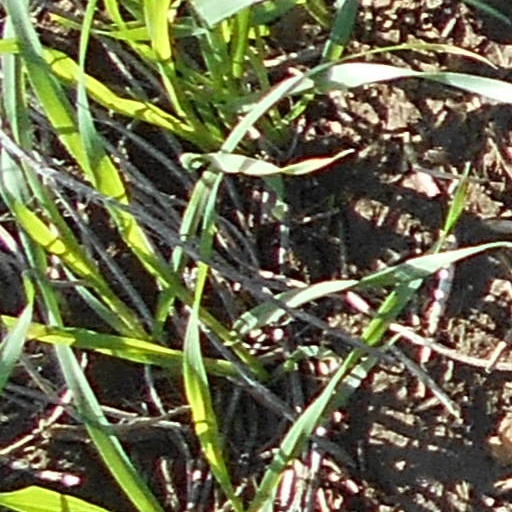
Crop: wheat